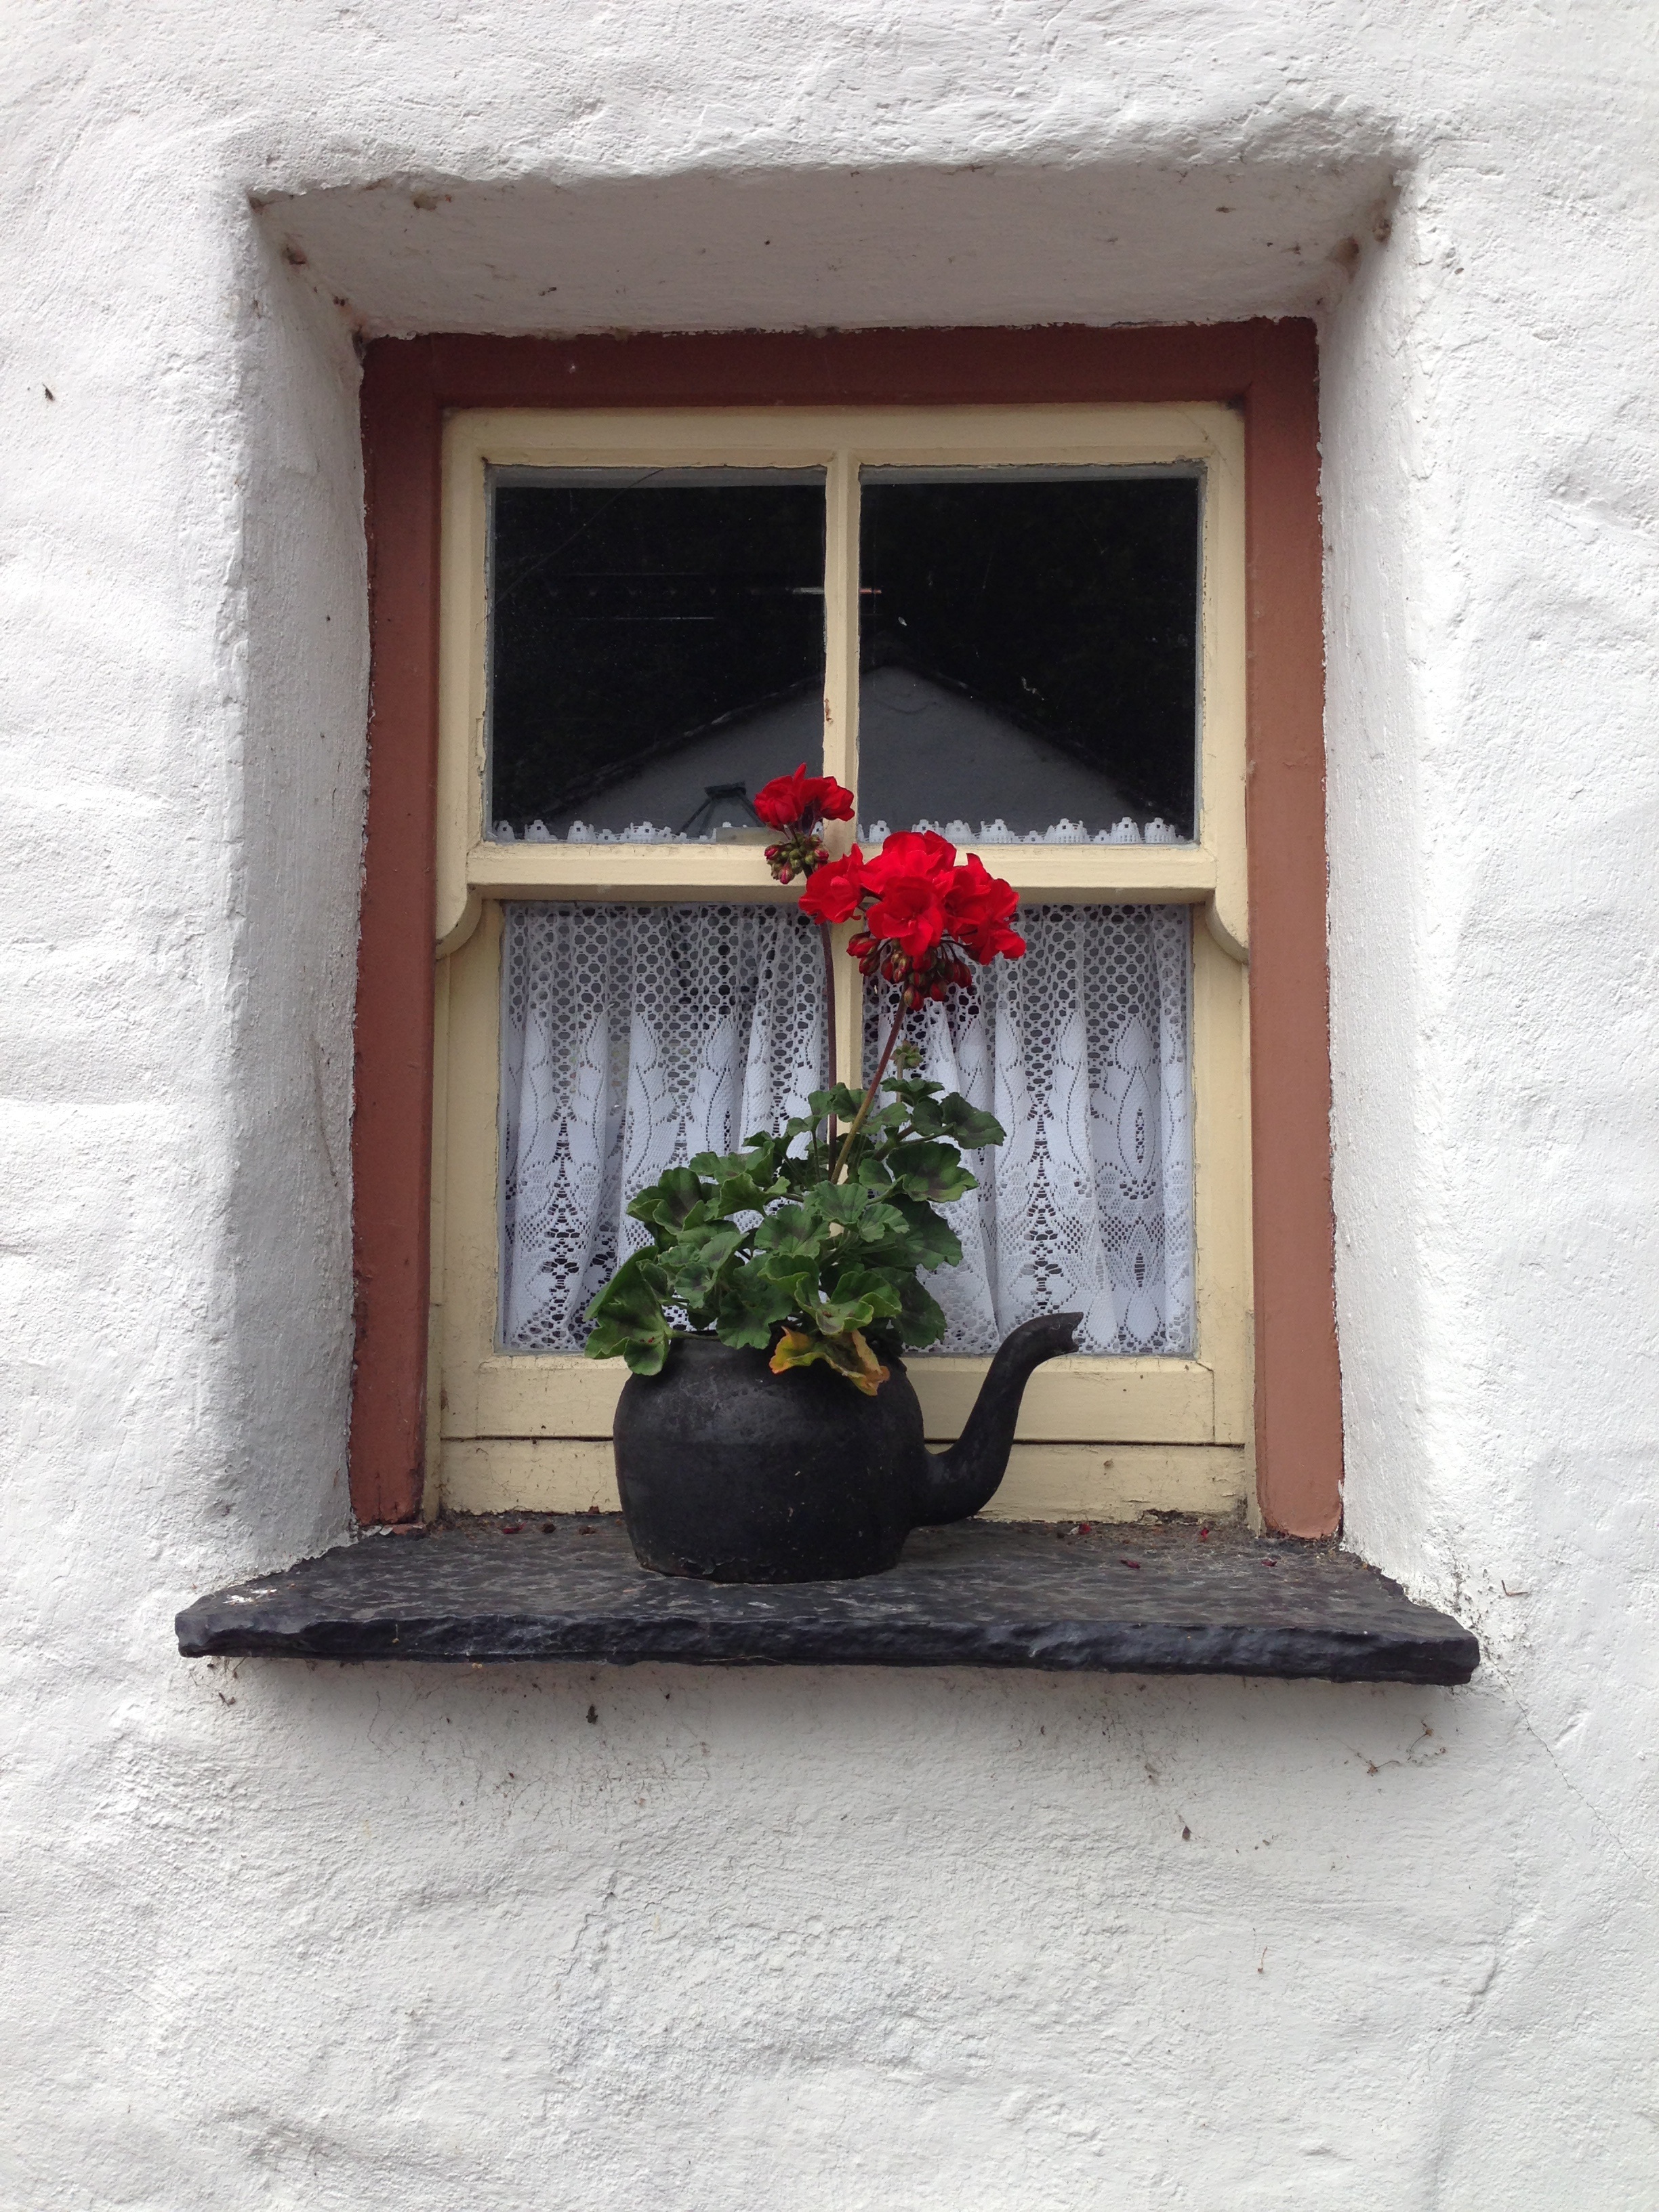
snow, wood, countryside, house, window, teapot, home, wall, rustic, decoration, red, lighting, door, outdoors, geranium, ireland